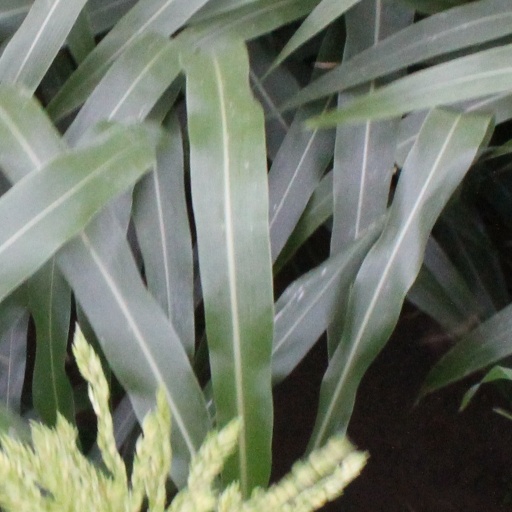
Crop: sorghum